Rachel Lark

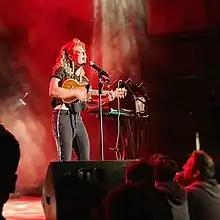
Rachel Lark at the DNA Lounge

Rachel Lark is a composer, multi-instrumentalist and folk punk singer-songwriter based in New York City and the Bay Area. Known for her sex-positive songs and activism, she has been regularly featured on Savage Love with Dan Savage. Rachel is also a writer of theatrical musicals, screenplays, and TV.